Naturalism (literature)

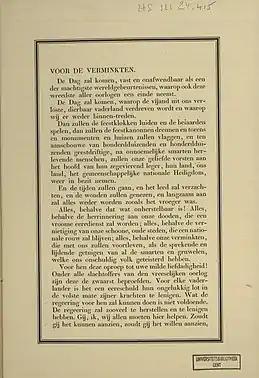
Excerpt from the naturalistic book "Le sou du mutilé". Written by Cyriel Buysse in the beginning of the 20th century.

Apart from Zola and Norris, there are various literary critics who have their own separate views on the matter. As said by Paul Civello, these critics can be grouped into four broad, and often overlapping, groups: early theorists, history-of-idea critics, European influence critics, and recent theorists. The early theorists saw naturalism thematically and in terms of literary technique. The history-of-idea critics understood it as an expression of the central ideas to an era. The European influence critics viewed it in much the same way as Zola. For example, according to theorist Kornelije Kvas, naturalism presents "forms of human experience not spoken of before – the physiological aspect of human behavior, sexuality, poverty – as literary topics worthy of being dealt with." Recent theorists have either re-conceptualized naturalism as a narrative form, or denied its existence entirely.